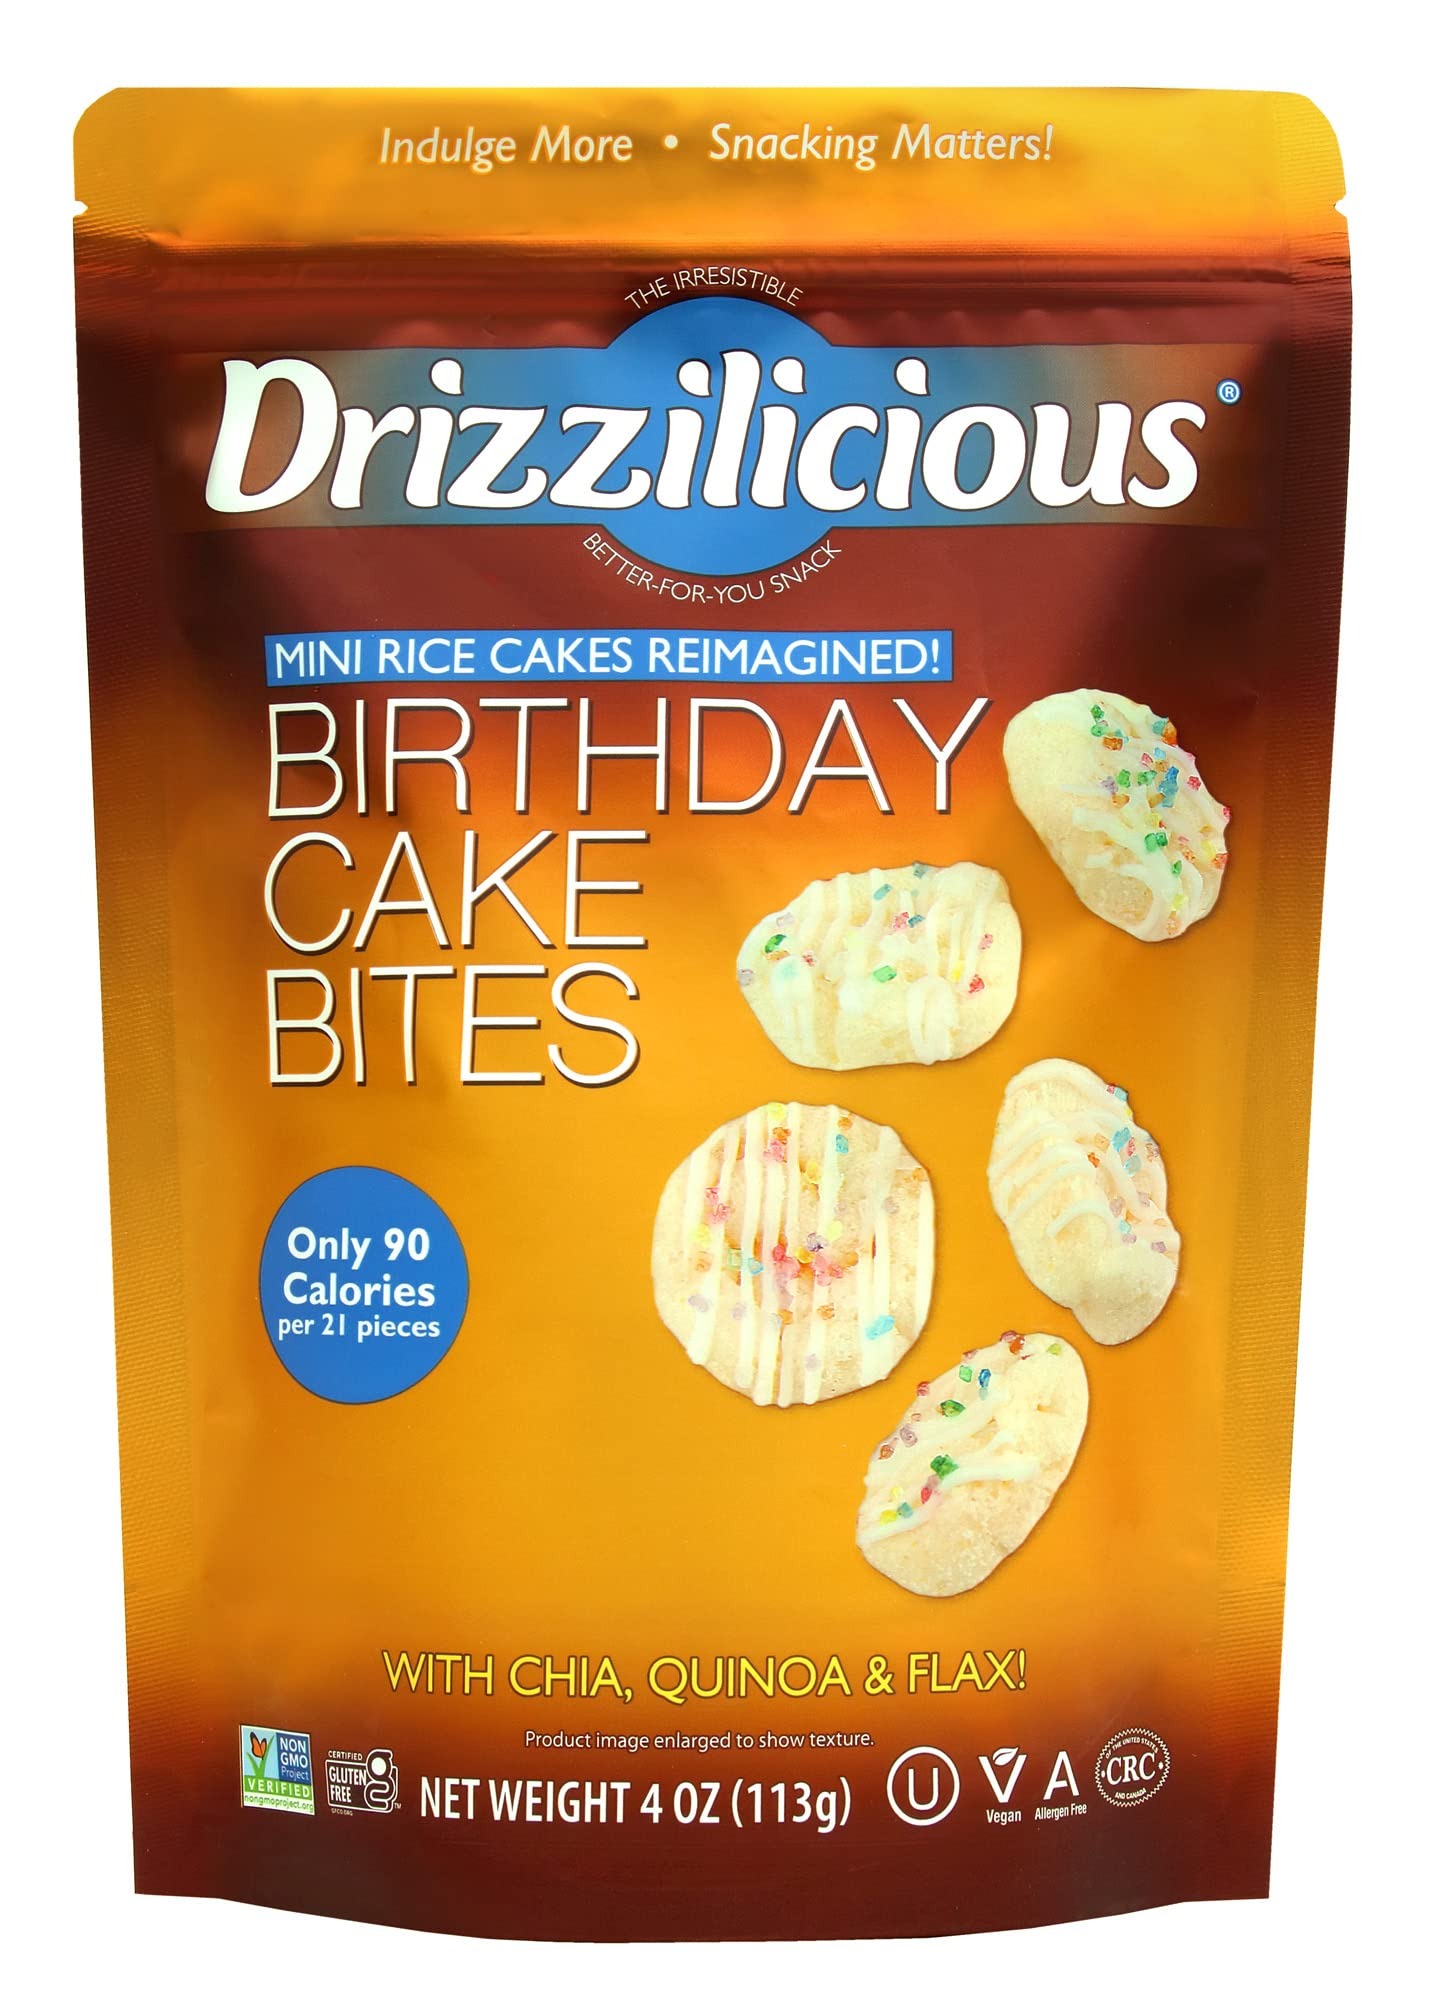
Item Name: Drizzilicious - Birthday Cake (Single Pack, 4oz)
Bullet Point: Bites, Birthday Cake
Product Description: Snacks
Value: 4.0
Unit: Ounce

Price: 3.79